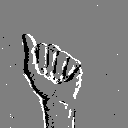
ASL letter: a